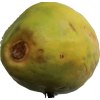
Label: papaya